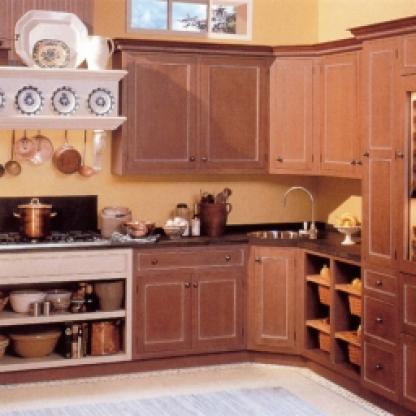
Scene: Indoor